112th Cavalry Regiment

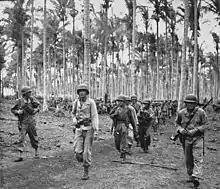
112th RCT soldiers move through a coconut plantation at Arawe

One of these landings involved Troop A of the 2nd Squadron landing in rubber boats off "Sands" against fierce defense that sank all but three of the boats. The destroyer sailed close as possible to the enemy defenders to shell them and rescue the survivors of A Troop.